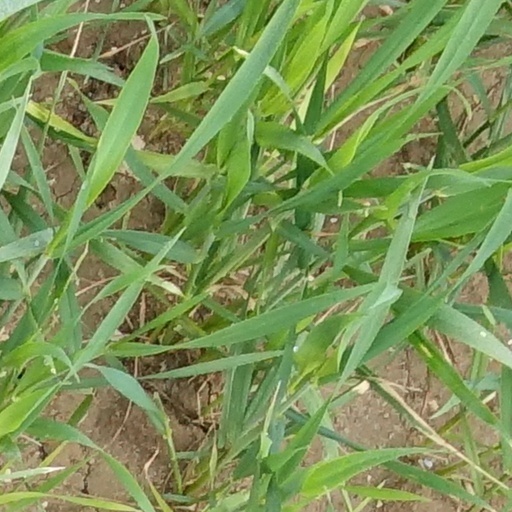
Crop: wheat